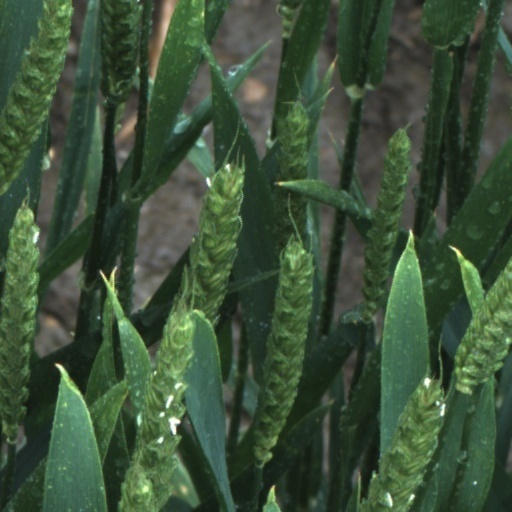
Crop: wheat